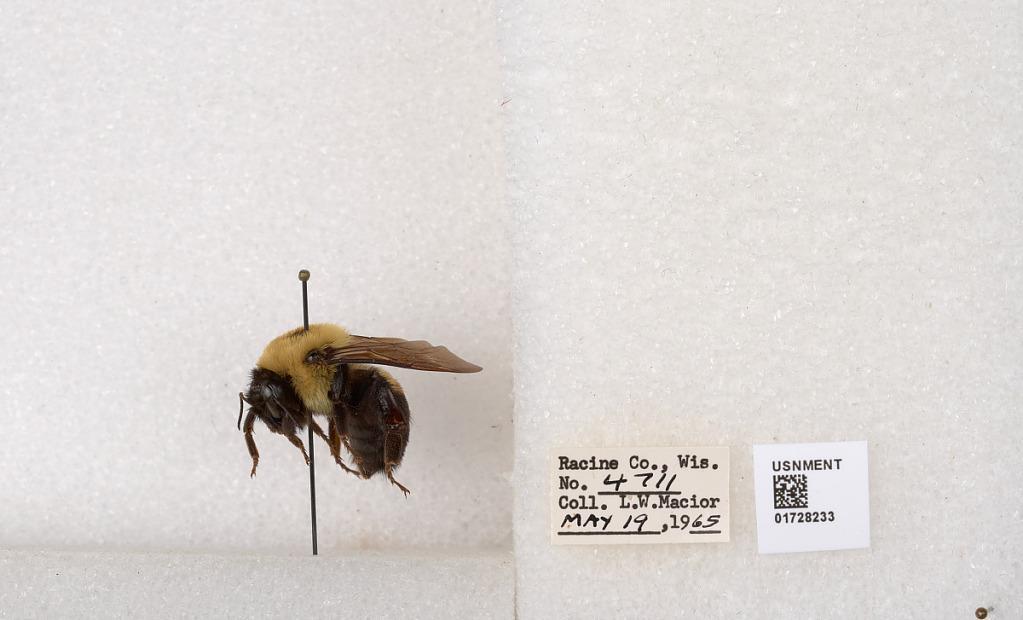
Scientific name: Bombus (Separatobombus) griseocollis (De Geer)
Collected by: L. Macior
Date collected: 1965-5-19
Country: United States
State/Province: Wisconsin
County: Racine
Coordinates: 42.7299, -87.8123